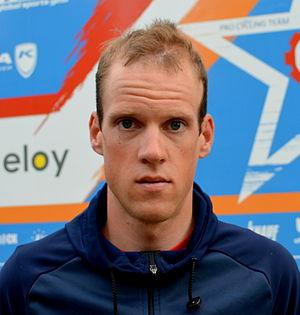
Équipe cycliste Wanty à son arrivée à l'hôtel, la veille du prologue du Tour de l'Ain 2014
Thomas Degand, né le 13 mai 1986 à Renaix, est un coureur cycliste belge, membre de l'équipe Circus-Wanty Gobert. Professionnel depuis 2011, il a été champion de Belgique du contre-la-montre élites sans contrat en 2010.